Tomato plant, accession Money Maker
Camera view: tilt-top (135 deg); turntable rotation: 60 degrees
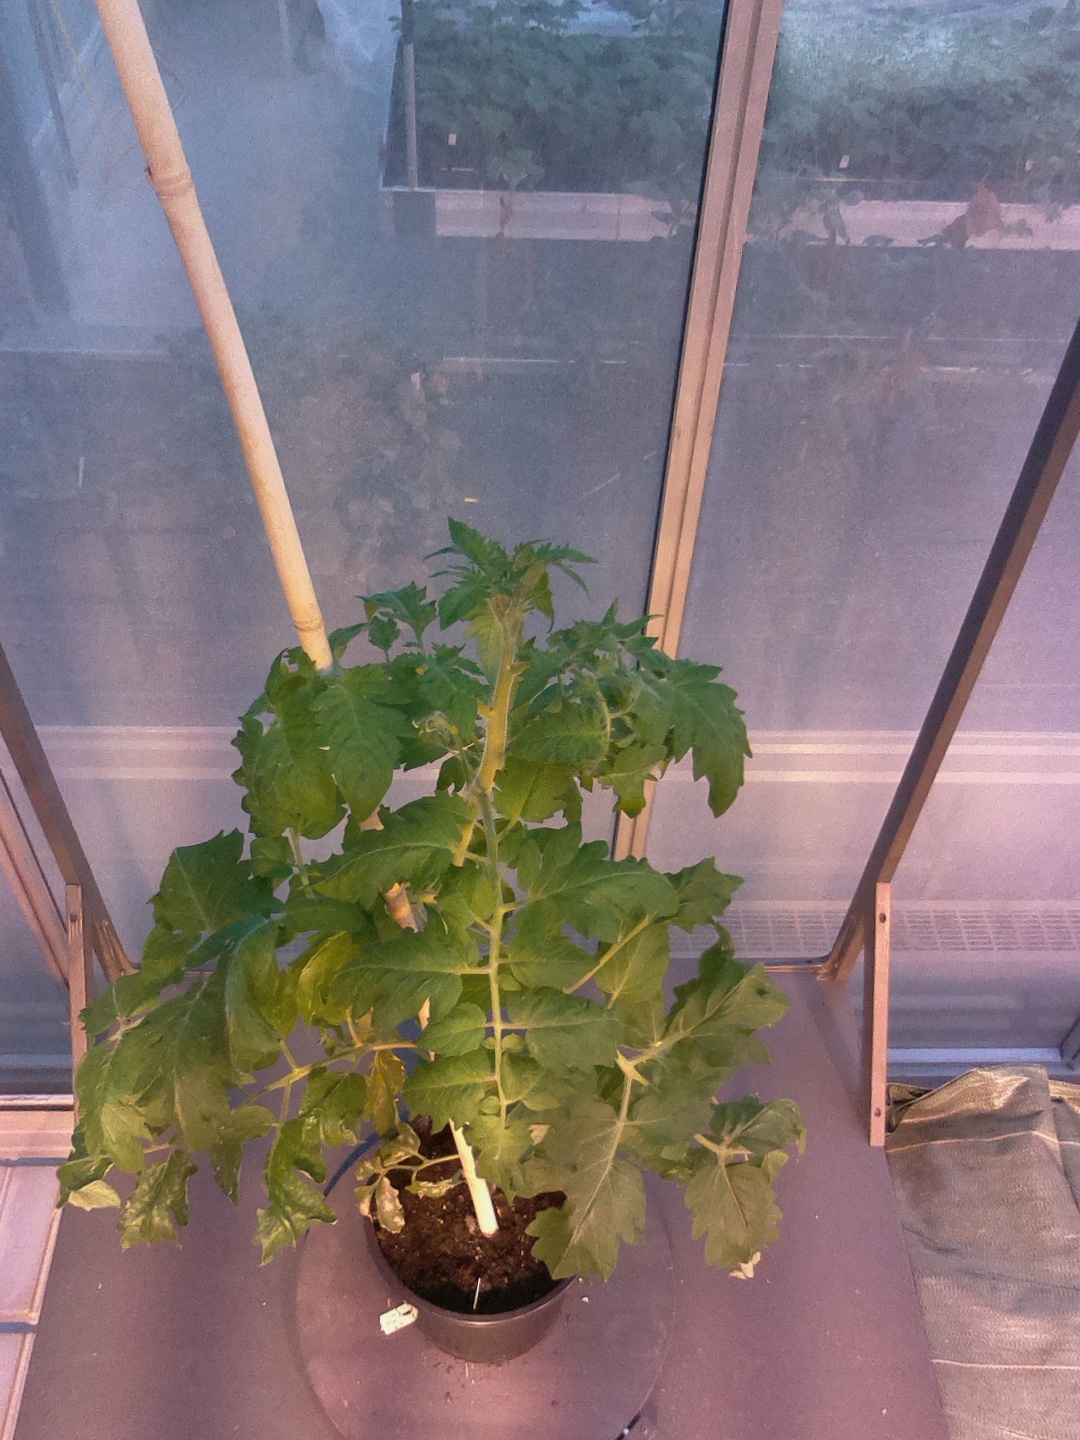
BBCH growth stage 61: 10%-20% of flowers open